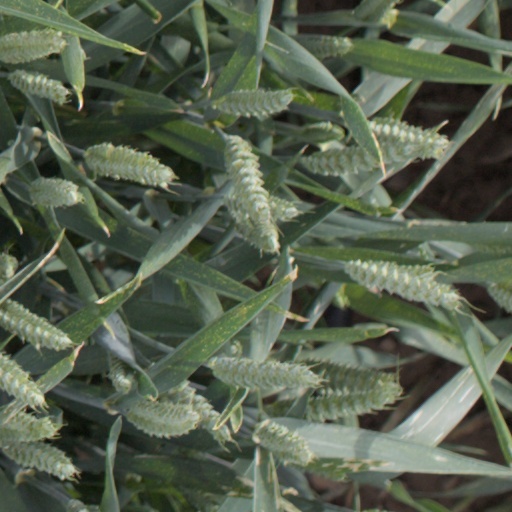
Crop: wheat